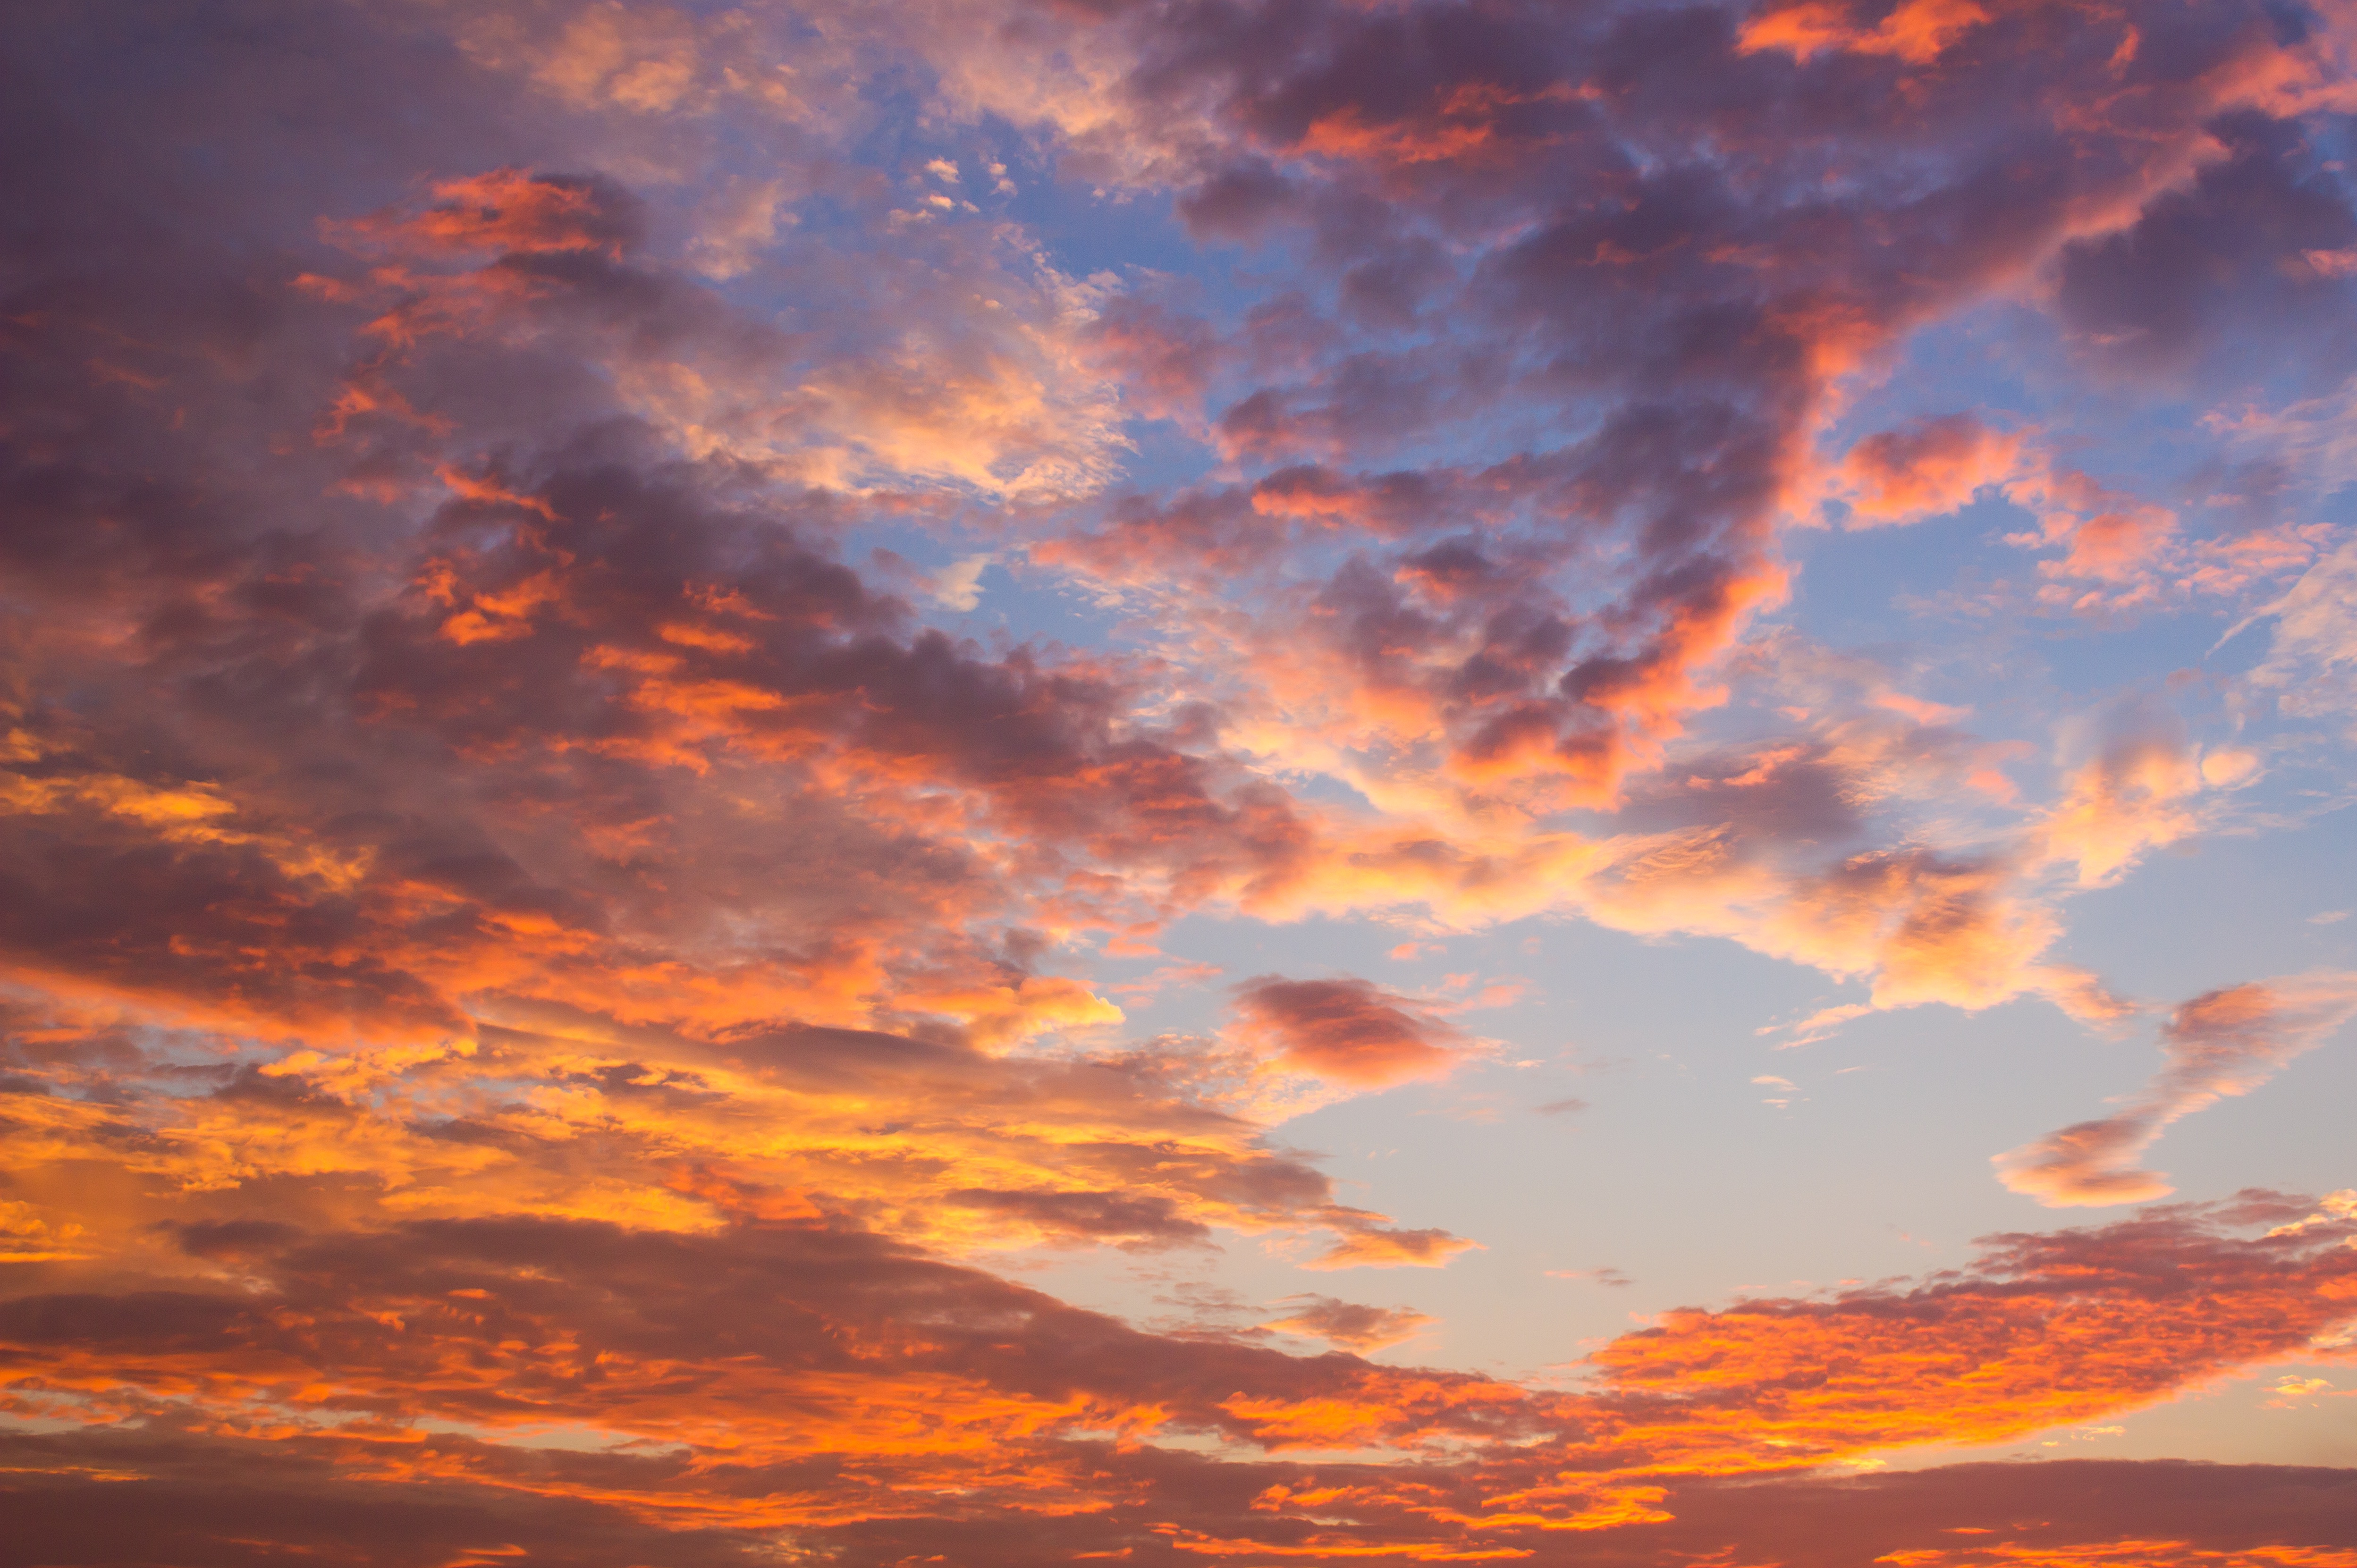
horizon, cloud, sky, sun, sunrise, sunset, sunlight, morning, dawn, atmosphere, dusk, evening, cumulus, afterglow, meteorological phenomenon, red sky at morning